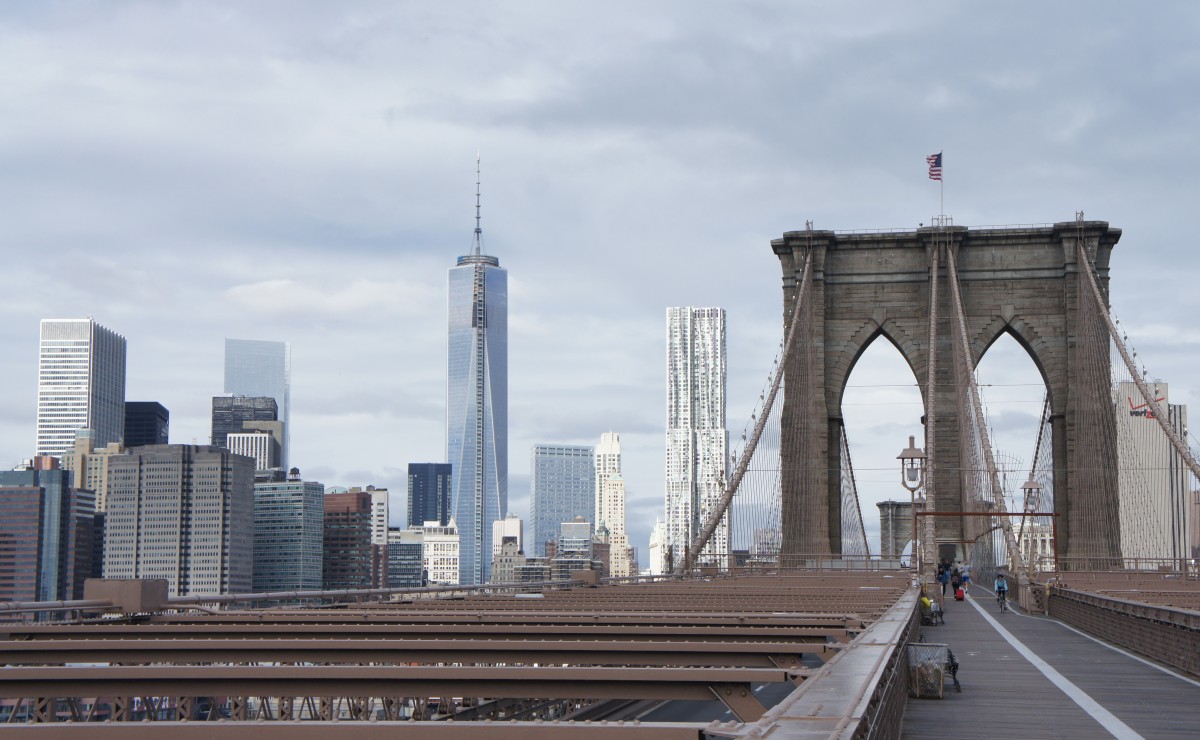
Tags: skyline, skyscraper, new york, new york city, cityscape, downtown, arch, brooklyn bridge, nyc, landmark, tower block, metropolis, urban area